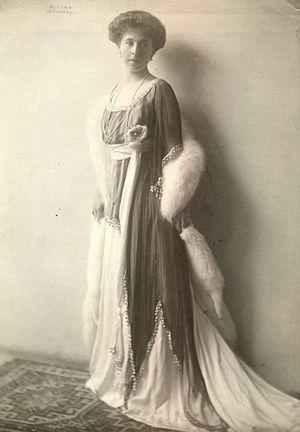
La descendance de la reine Victoria désigne l'ensemble des personnes ayant pour ancêtres Victoria du Royaume-Uni et son mari le prince consort Albert de Saxe-Cobourg-Gotha.